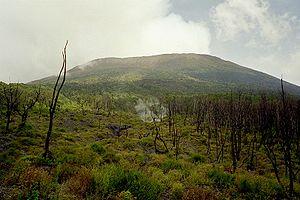
La Convention du patrimoine national, menée par l'Organisation des Nations unies pour l’éducation, la science et la culture désigne, en 1972, tous les sites du patrimoine mondial. D'après l'article 11.4 de la convention, l'UNESCO, ainsi que le Comité du patrimoine mondial, peuvent citer chaque lieu dans lequel des opérations majeures doivent être effectuées sur une Liste du patrimoine mondial en péril. Cette liste a été conçue pour informer la communauté internationale des conditions menaçant les caractéristiques mêmes qui ont permis l'inscription d'un bien et pour encourager des mesures correctives.
Le Nyiragongo est un stratovolcan de la vallée du Grand Rift situé en République démocratique du Congo. Il est localisé dans les montagnes des Virunga à une vingtaine de kilomètres au nord de la ville de Goma et du lac Kivu et à l'ouest de la frontière du Rwanda. Par sa proximité avec des zones densément peuplées, ses éruptions fréquentes dont la dernière a débuté le 17 mai 2002 et la présence d'un lac de lave quasiment permanent pouvant se déverser sur ses pentes en de longues coulées de lave considérées comme les plus rapides au monde, le Nyiragongo est un des volcans les plus actifs et dangereux d'Afrique.
Les montagnes des Virunga sont une chaîne volcanique en Afrique de l'Est, le long de la frontière nord du Rwanda, de la République démocratique du Congo et de l'Ouganda. Cette chaîne de montagnes est une branche du rift Albertin, partie de la vallée du Grand Rift. Ces montagnes sont localisées entre le lac Édouard et le lac Kivu.
Le Parc national de Kahuzi-Biega est un parc national de la République démocratique du Congo, situé à l'ouest du lac Kivu près de Bukavu, principalement dans la province du Sud-Kivu mais aussi au Nord-Kivu et au Maniema avec sa partie septentrionale.
La République démocratique du Congo inclut la plus grande partie du bassin du fleuve Congo, qui couvre une superficie de plus d'un million de kilomètres carrés. Le seul débouché maritime du pays est une étroite bande de territoire sur la rive nord du fleuve.